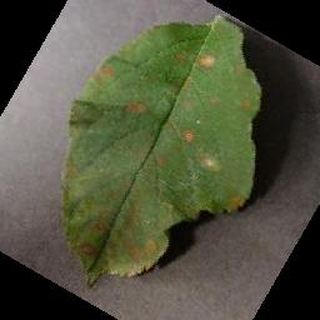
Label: apple_cedar_apple_rust